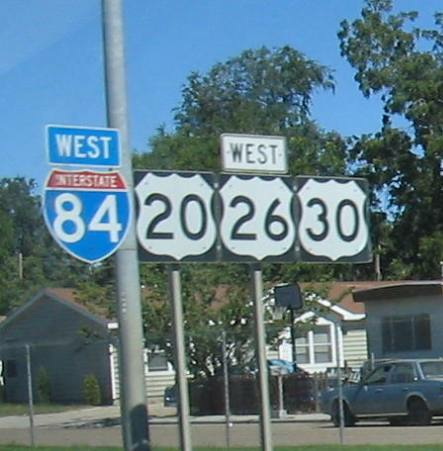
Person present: No